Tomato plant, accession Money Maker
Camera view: vertical (180 deg); turntable rotation: 30 degrees
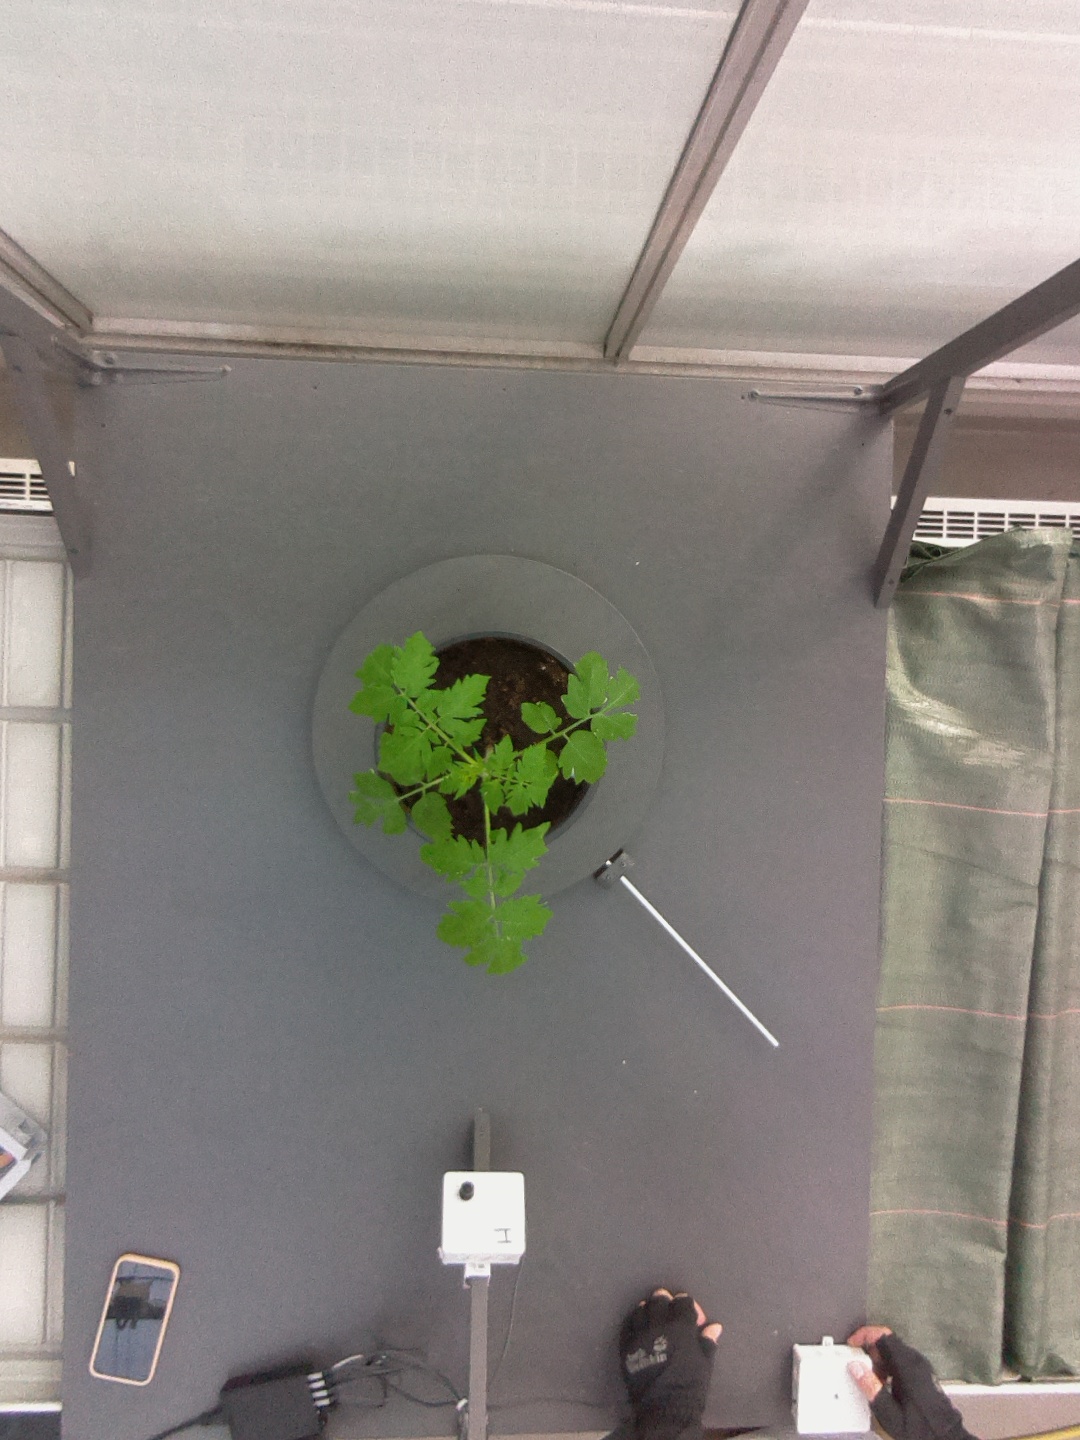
BBCH growth stage 13: 6 of true leaves visible